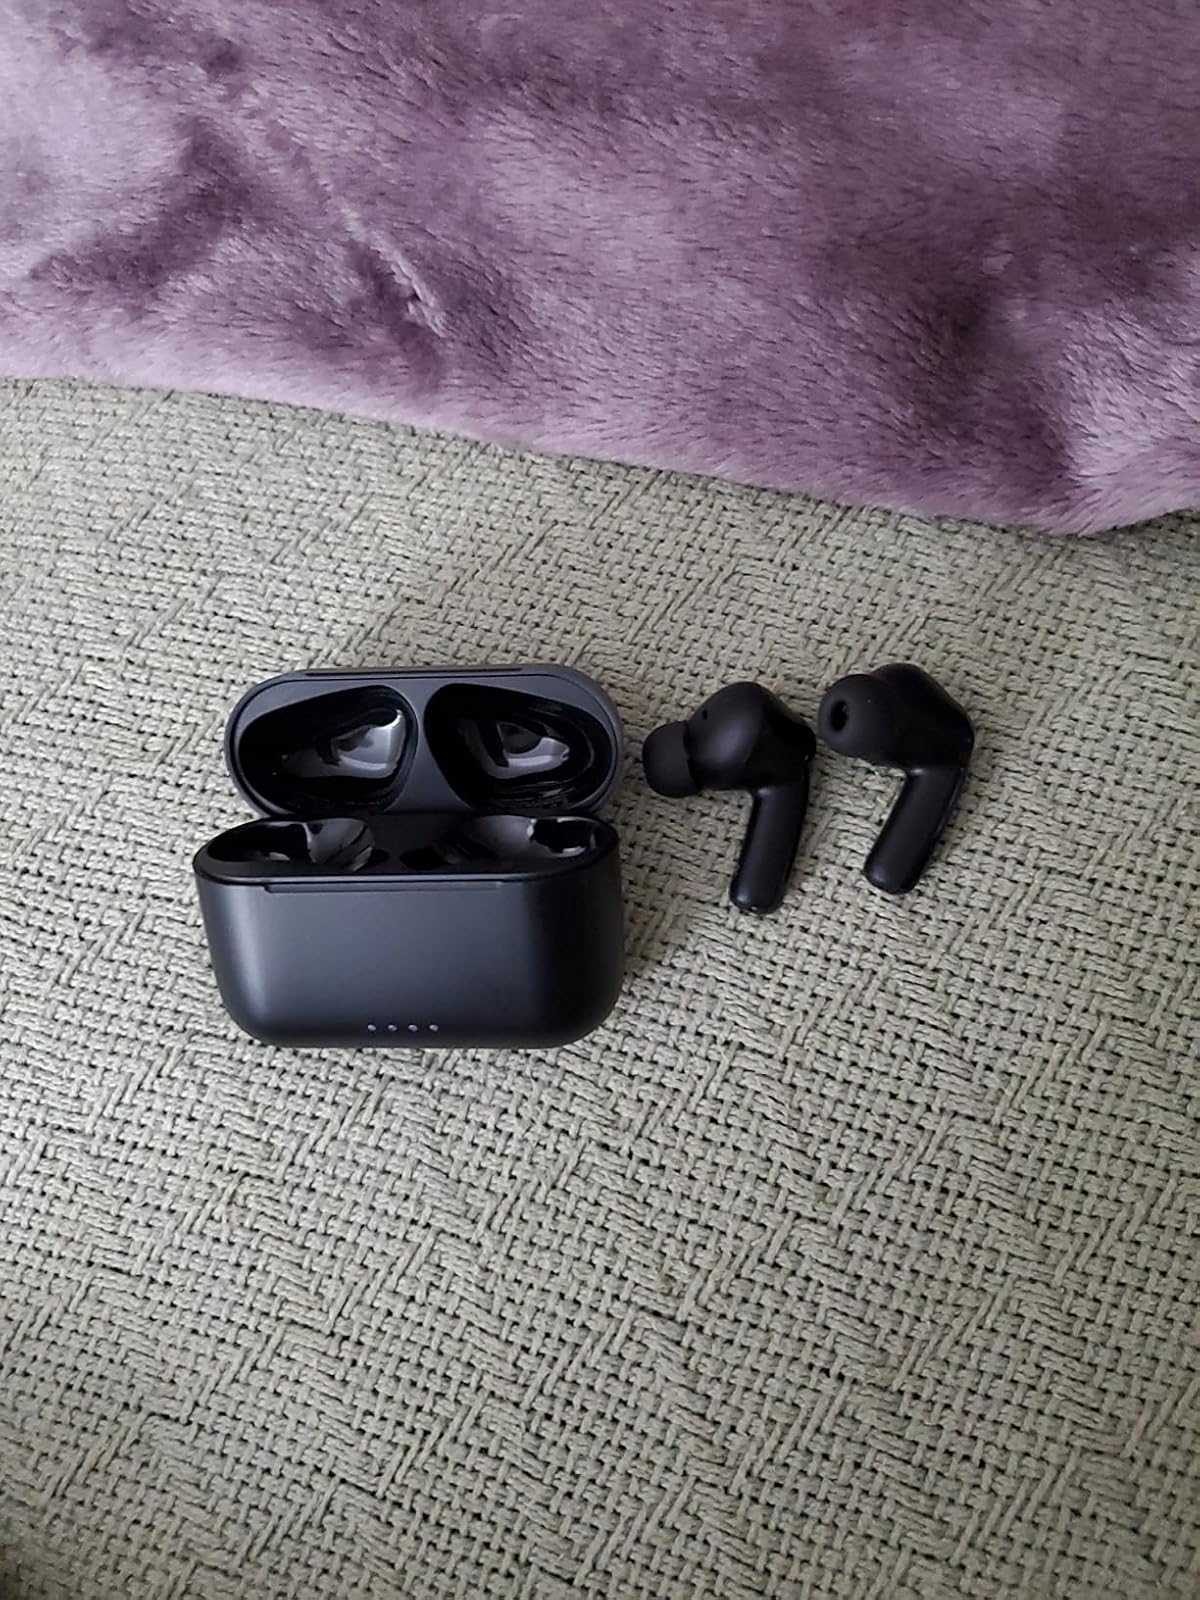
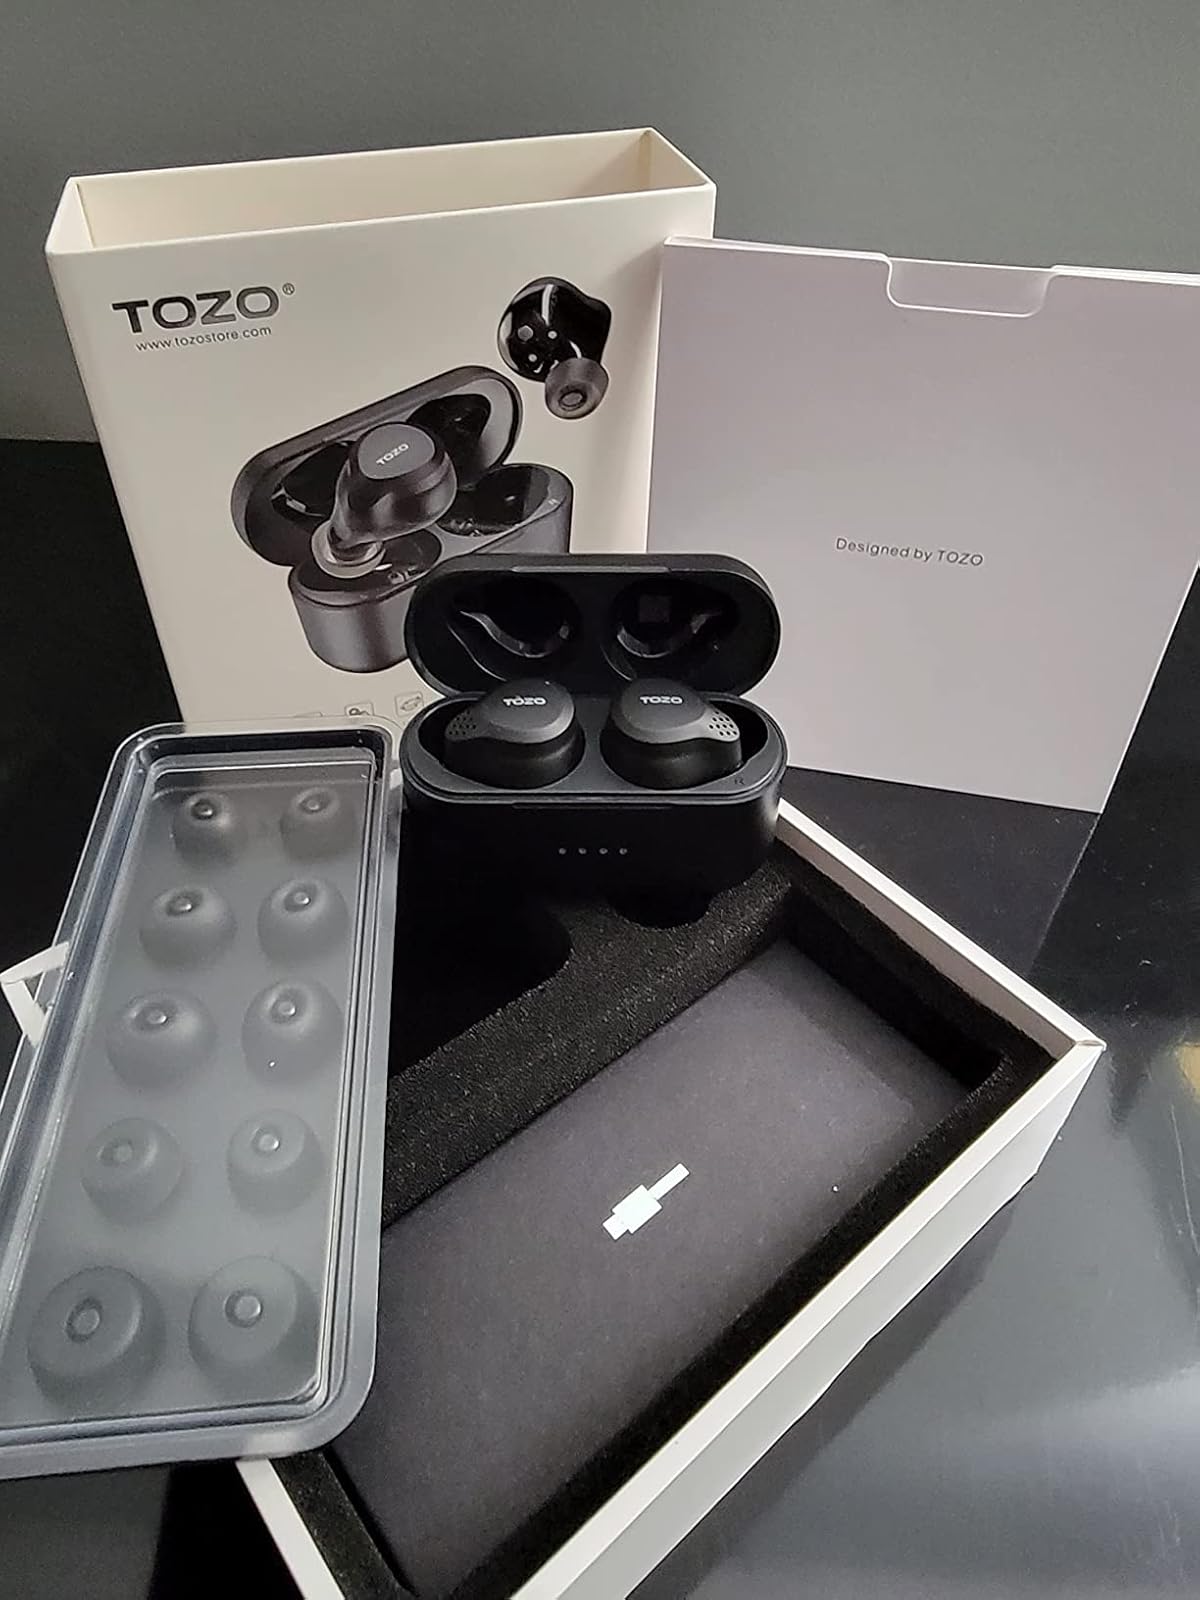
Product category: earbuds
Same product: no